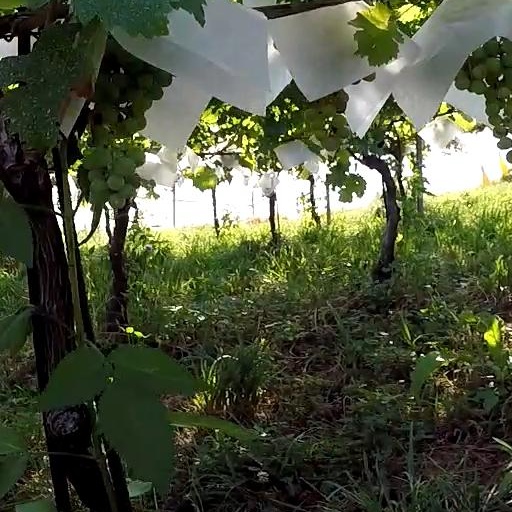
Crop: grape